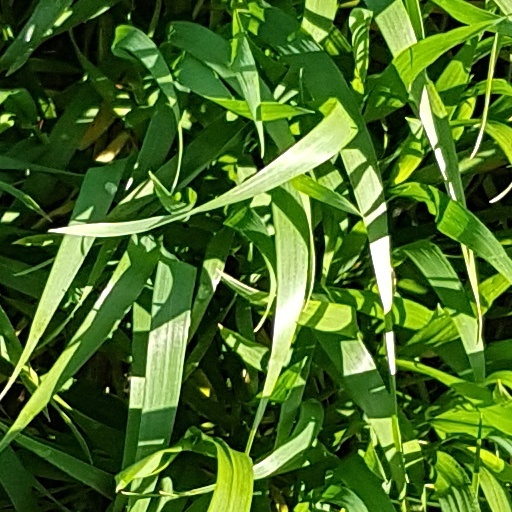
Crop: wheat